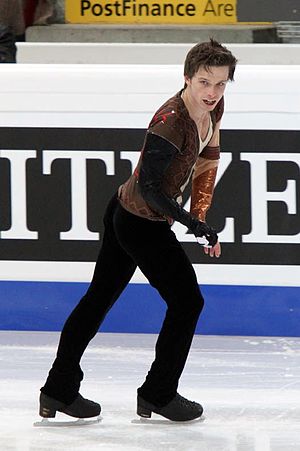
Justus Strid
Justus Strid er en dansk kunstskøjteløber. Dansk mester 2007/08, 2008/09, 2009/10, 2010/11 og 2011/12.